Anse Lazio

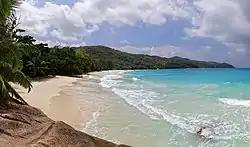
Anse Lazio seen from north-east

Anse Lazio is a beach situated in the northwest of Praslin Island, Seychelles, considered by Lonely Planet to be the "best beach on Praslin", and one of the "best in the archipelago".